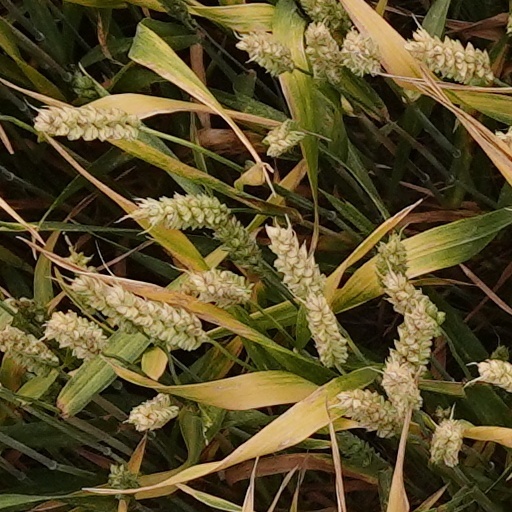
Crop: wheat